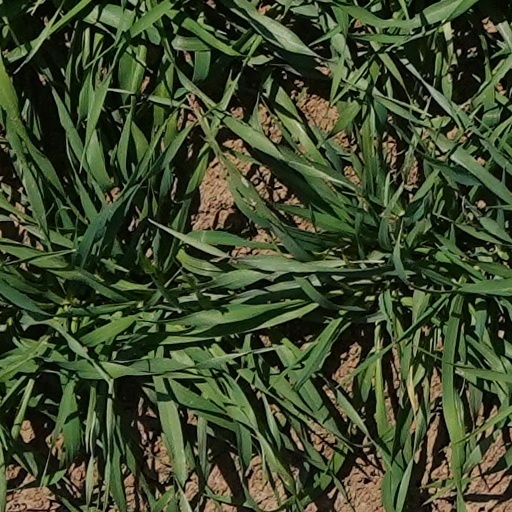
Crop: wheat